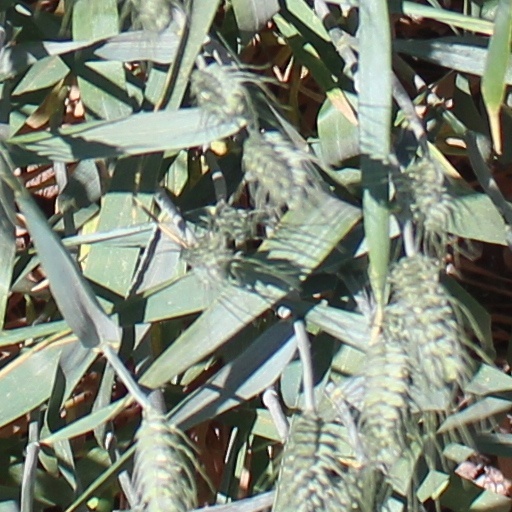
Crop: wheat